Blytheville Air Force Base

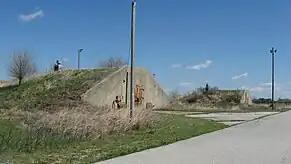
Bunkers used to store nuclear weapons at Blytheville (Eaker) Air Force Base

On April 1, 1958, the base was formally transferred into the Strategic Air Command, as part of a planned expansion of the B-52 bomber program. In July 1959, the 97th Bombardment Wing subsequently assumed control of the base and brought with it the long-range B-52G bomber and the KC-135A Stratotanker aerial refueling aircraft to support bomber operations and SAC's ground alert program. A Ready Alert Facility was constructed on the base in 1960, similar to others being built all over America at the time. Blytheville AFB experienced a great deal of activity throughout the Cold War era. The base was taken to a heightened state of alert on three occasions. First, the 4229th Air Base Unit was taken to a "personnel alert" during the 1958 Lebanon Crisis. Second, the base was taken to DEFCON 2 and the 97th Bombardment Wing was placed on airborne alert on 22 October 1962, during the Cuban Missile Crisis. Two B-52G bombers were readied to strike the Soviet Union with nuclear weapons if necessary—for which the wing received the Air Force Outstanding Unit Award for its performance during the crisis. And third, the base was taken to DEFCON 3 in 1973 during the Yom Kippur War.